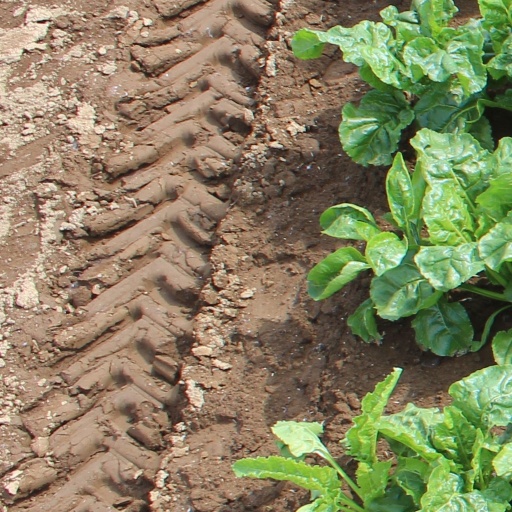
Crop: sugar beet